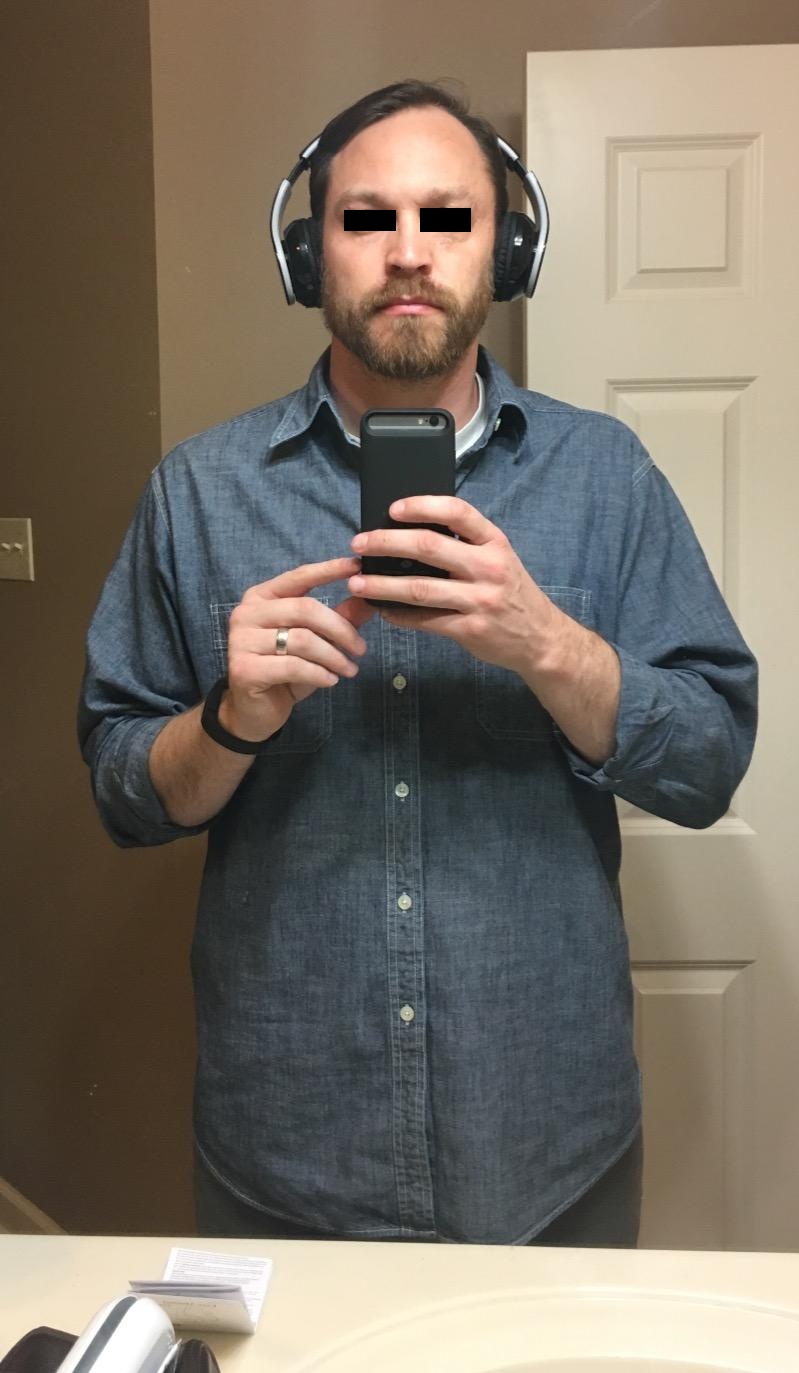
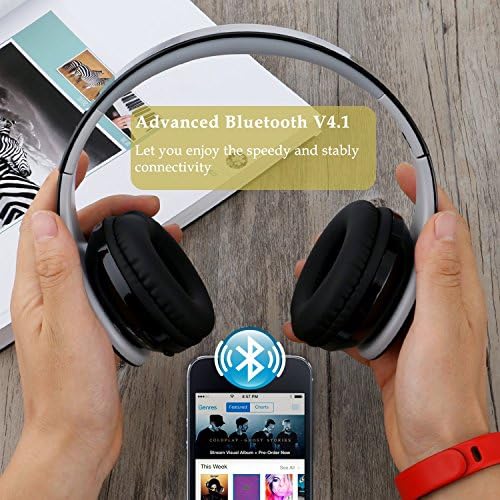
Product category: headphones
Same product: yes